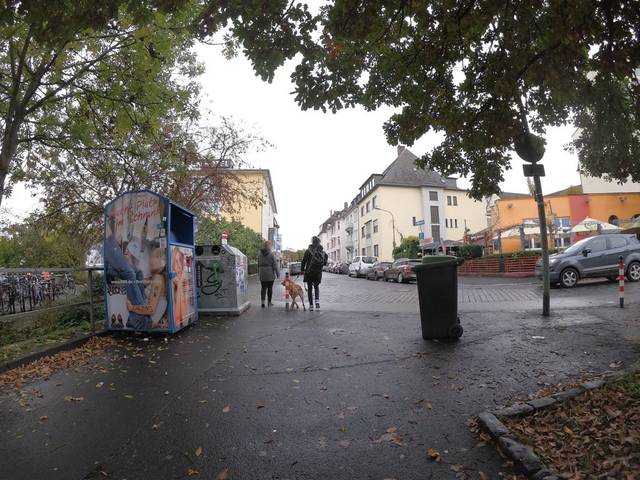
Region: Germany
Coordinates: 50.579, 8.664